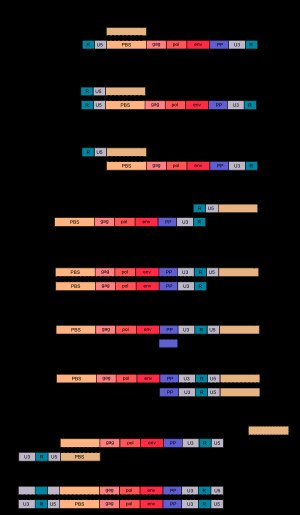
Revers transkriptase
Reaktionsmekanismen for HIV-revers transkriptase
"Revers transkriptase er et enzym, der transskriberer RNA til dobbeltstrenget DNA. Normal transskription er oversættelsen af DNA til RNA, deraf navnet ""revers"". Enzymet kodes af retrovirus og retrotransposoner.